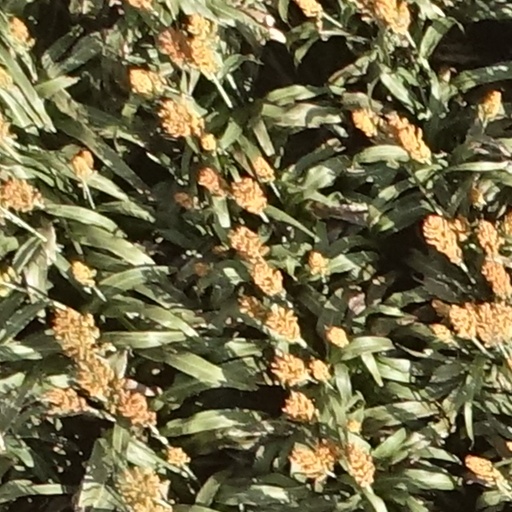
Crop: sorghum